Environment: lab
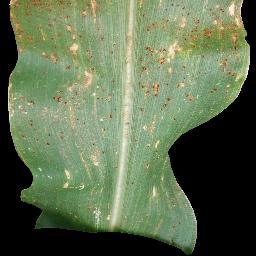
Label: common_rust